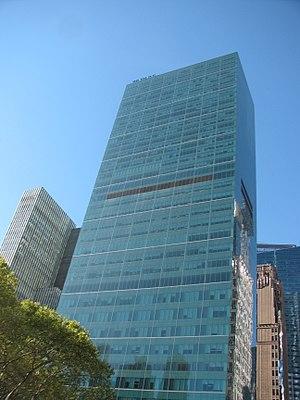
Verizon Communications Inc. /vəˈɹaɪzən kʌˌmjunɪˈkeɪʃənz ɪŋˈkɔɹpɚeɪtɪd/, anciennement Bell Atlantic Corporation, est une entreprise américaine de télécommunications, présente sur le marché des services mobiles avec Verizon Wireless, dans le fixe aux États-Unis avec Verizon Telecom, sur le marché des entreprises avec Verizon Business et à l'international par l'intermédiaire de nombreuses filiales et participations. Son siège social est à New York et son centre d'exploitation principal est à Basking Ridge dans le New Jersey.